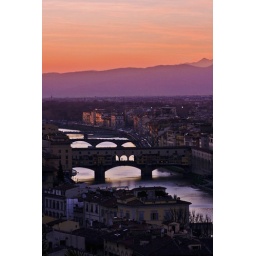
Sunset over the city of Florence. The Ponte Vecchio bridge crosses the river Arno.